Vahni Capildeo

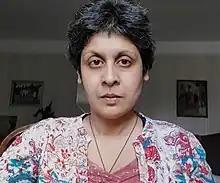
Capildeo reads for the Jhalak Prize Award 2022

Surya Vahni Priya Capildeo, 1973) is a Trinidad and Tobago-born British writer, and a member of the extended Capildeo family that has produced notable Trinidadian politicians and writers (including V. S. Naipaul, a cousin of Capildeo's, and Neil Bissoondath).